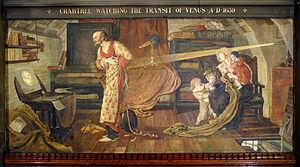
Le transit de Vénus de 1639 est le premier transit de la planète dont on connait des observations astronomiques, réalisées le 4 décembre 1639 par les astronomes anglais Jeremiah Horrocks et William Crabtree. Les deux astronomes, amis et correspondants, réalisèrent leurs observations indépendamment en Angleterre.